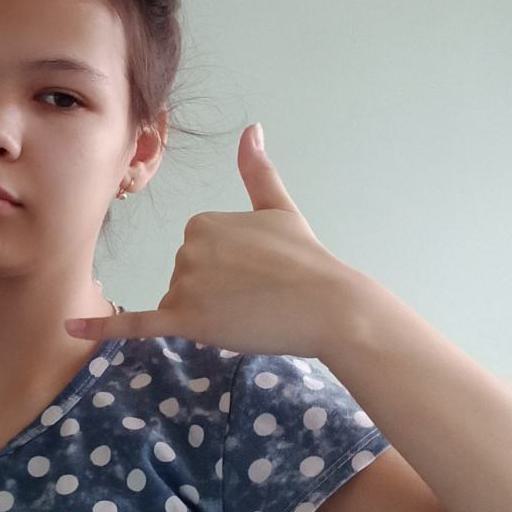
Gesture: call